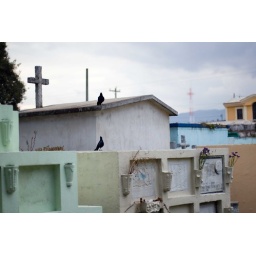
Cemetery with black birds in Quetzaltenango, Guatemala, Central America.